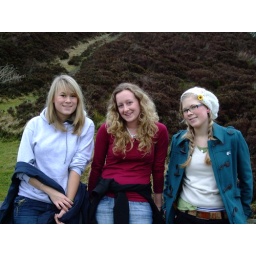
walking up the hill near my parents' house